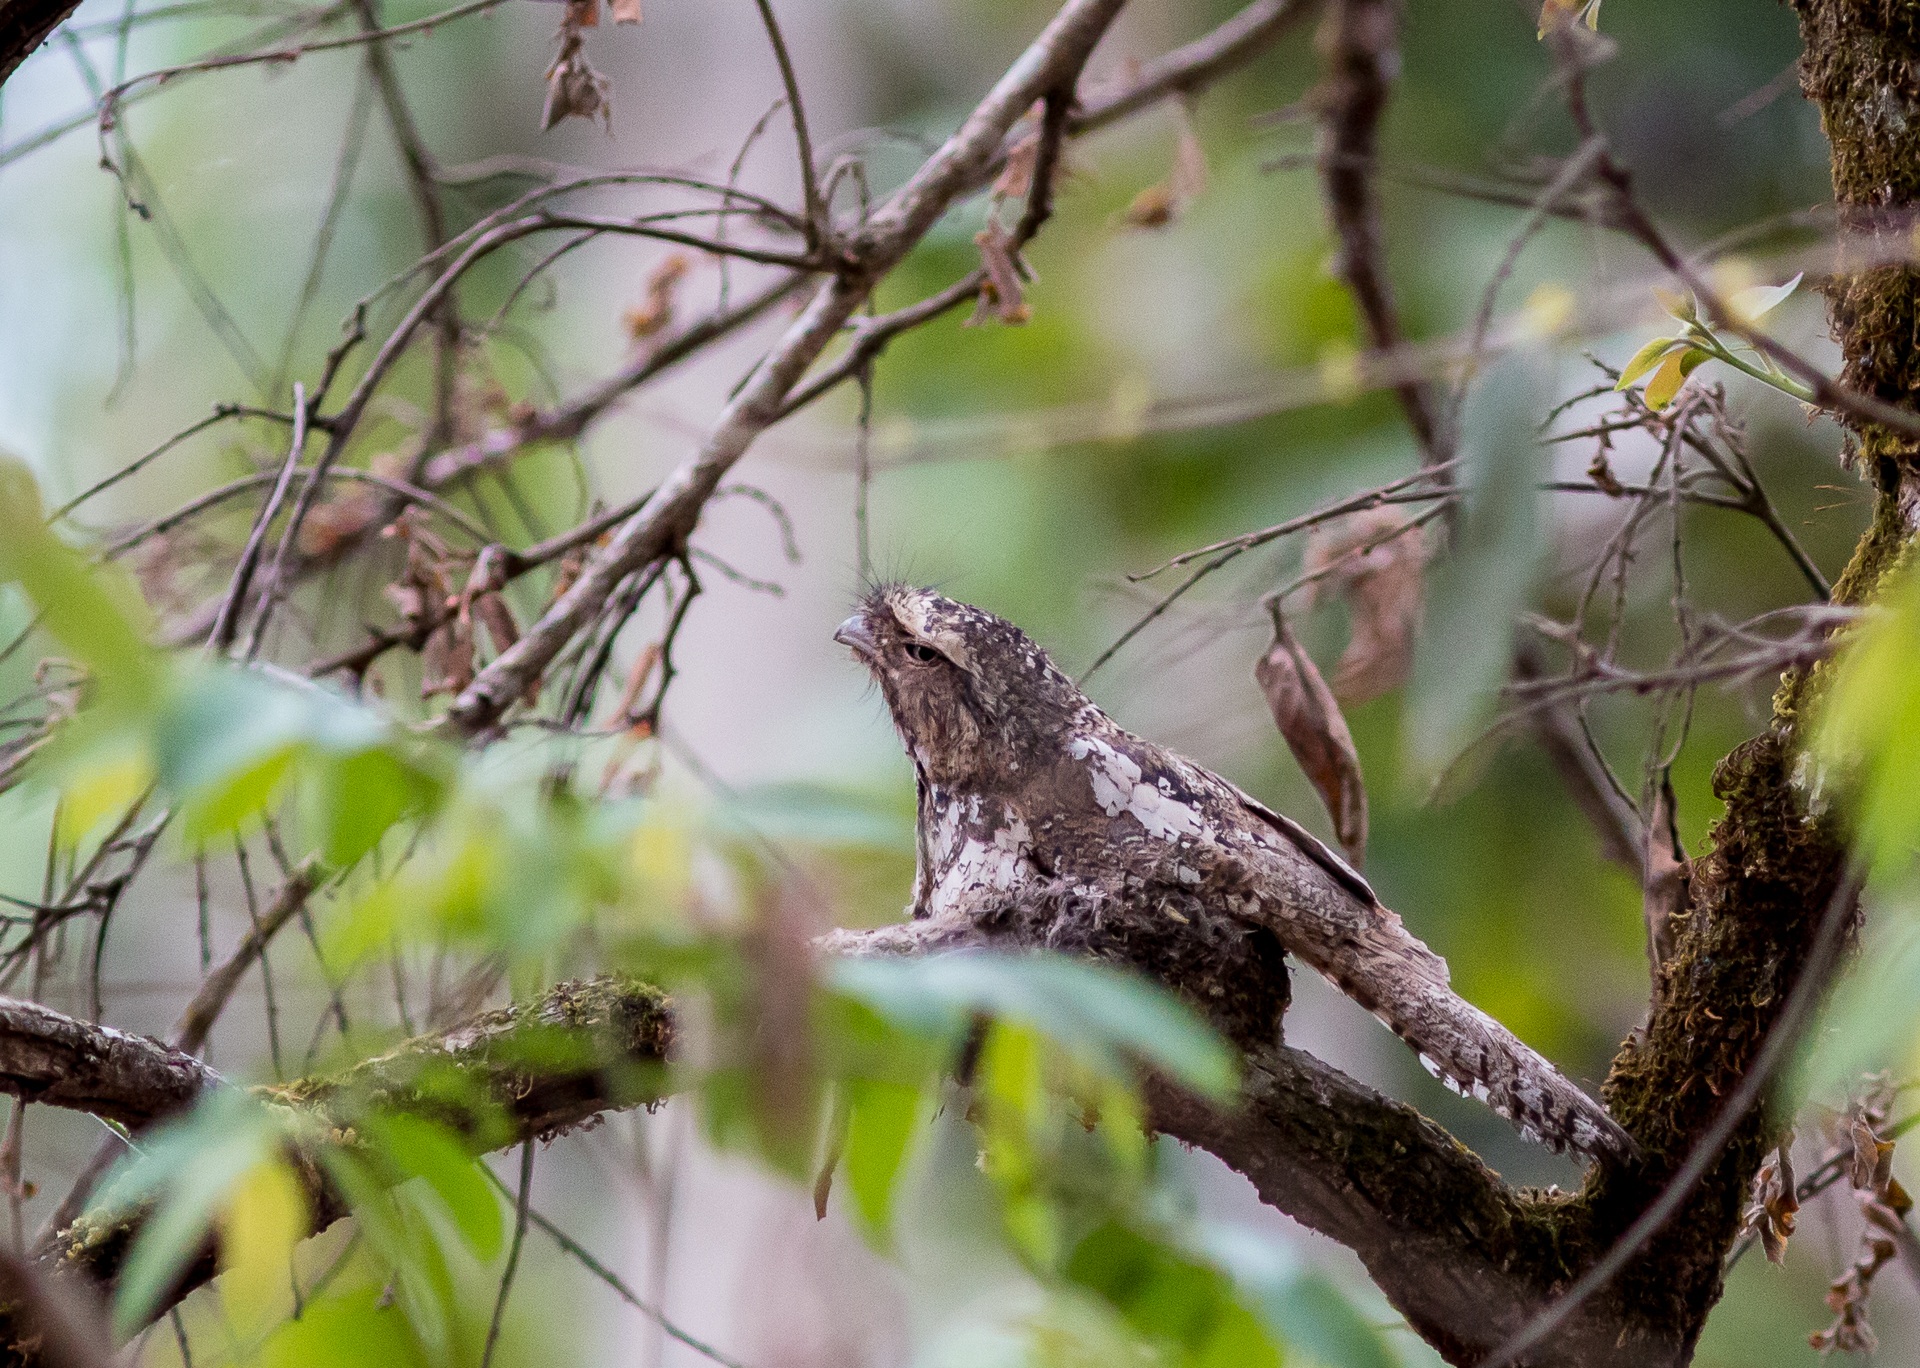
nature, branch, bird, flower, wildlife, zoo, park, fauna, twig, vertebrate, sparrow, wren, perching bird, the birds mouth frog, doi lang